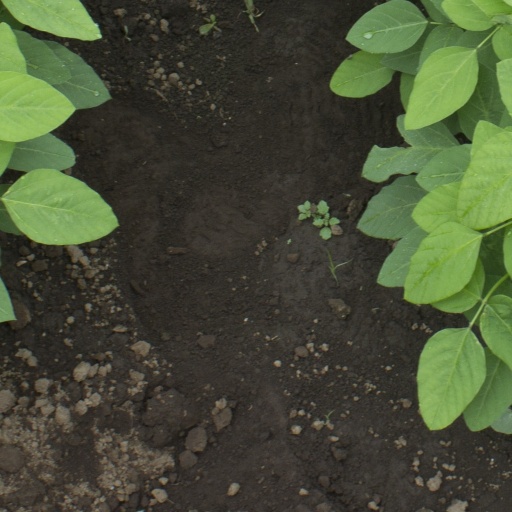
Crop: soybean